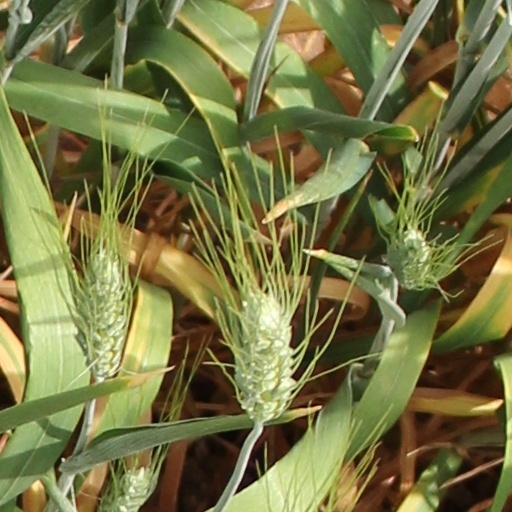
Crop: wheat